Jebel Akhdar (Libya)

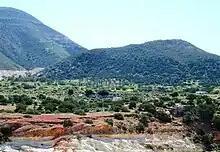
Aljabal Alakhdar (Libya)

The Jebel Akhdar is a heavily forested, fertile upland area in northeastern Libya. It is located in the modern "shabiyahs" or districts of Derna, Jabal al Akhdar, and Marj.